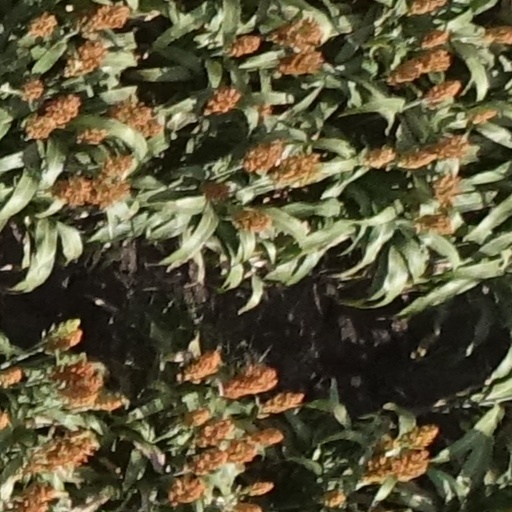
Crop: sorghum